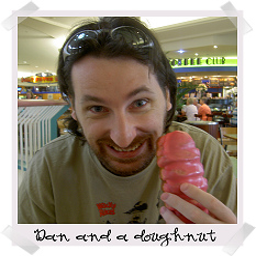
A male smiling and holding a doughnut with pink icing.
Man smiling holding a donut that is coated with pink glaze.
Dan is happy about his doughnut with pink icing.
A man, with sun glasses on his head, smiles while holding a doughnut.
A man that is holding something close to his face.